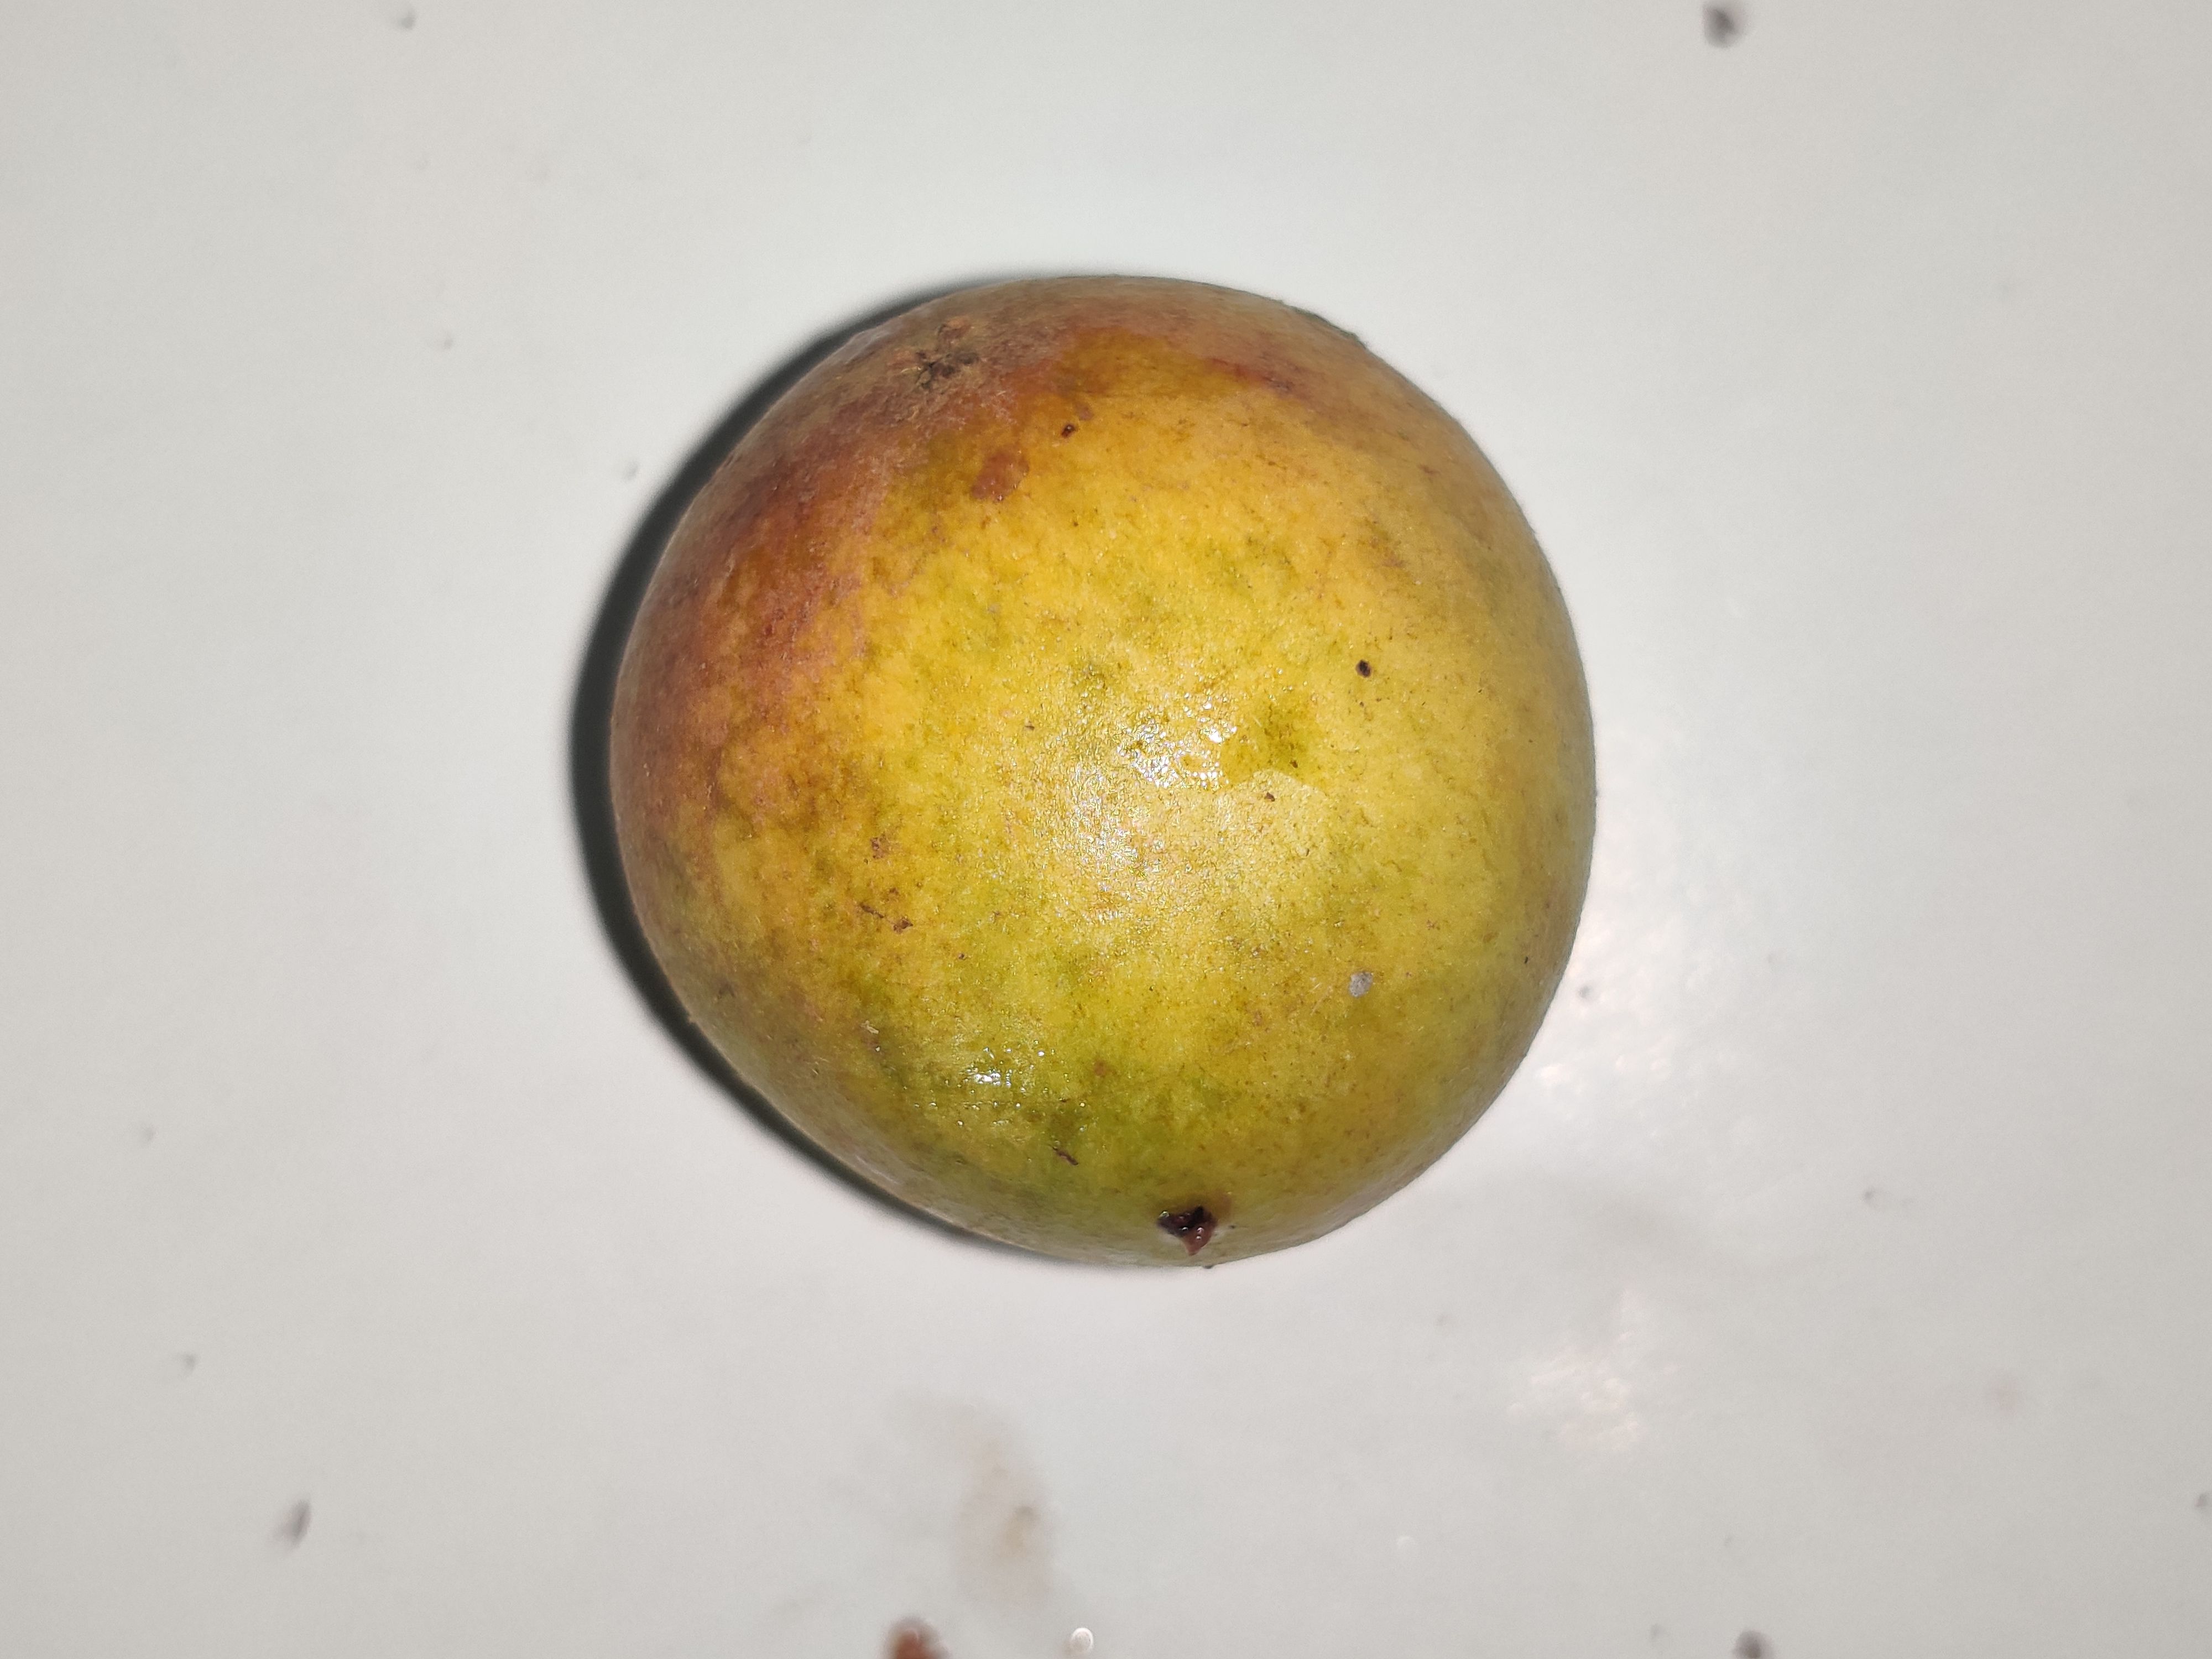
Fruit: burmese-grape
Grade: 2nd-grade